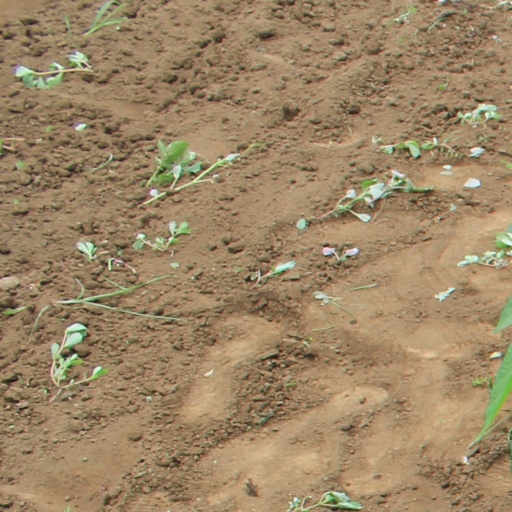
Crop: soybean